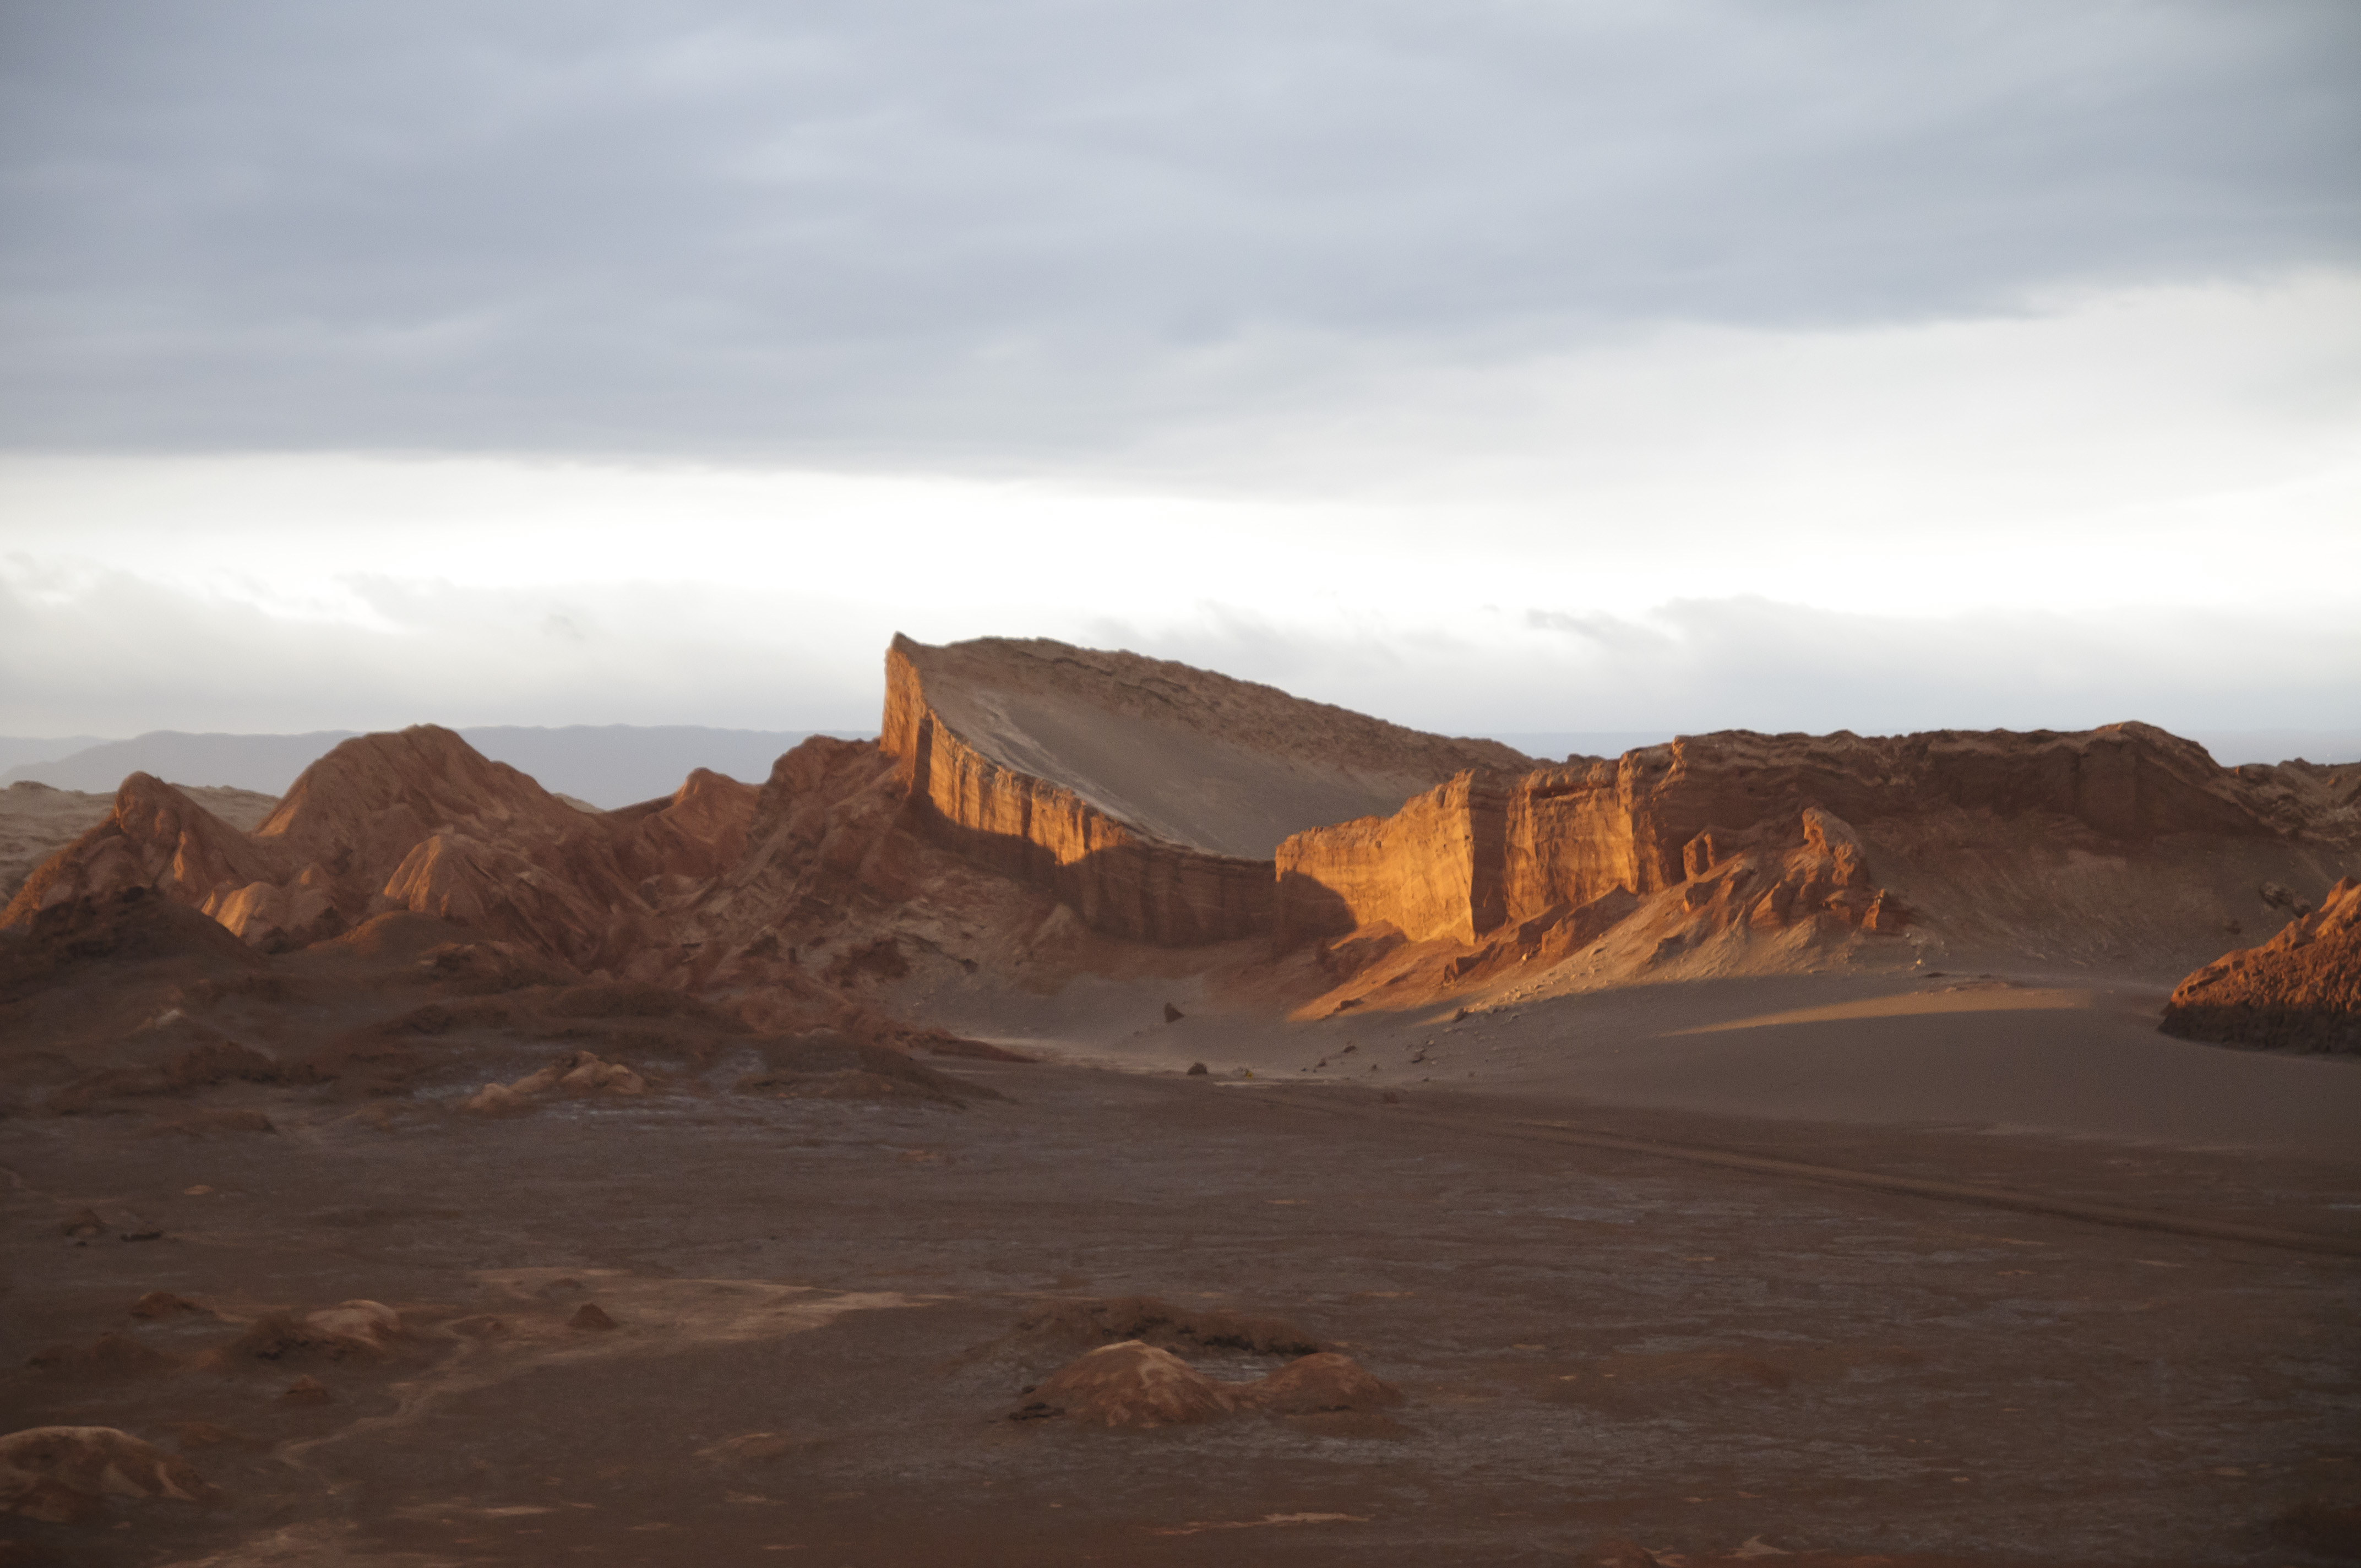
landscape, rock, wilderness, mountain, cloud, sunrise, sunset, morning, hill, desert, dawn, valley, dusk, nikon, terrain, chile, geology, badlands, plateau, wadi, butte, sanpedrodeatacama, d300, landform, natural environment, geographical feature, aeolian landform, mountainous landforms